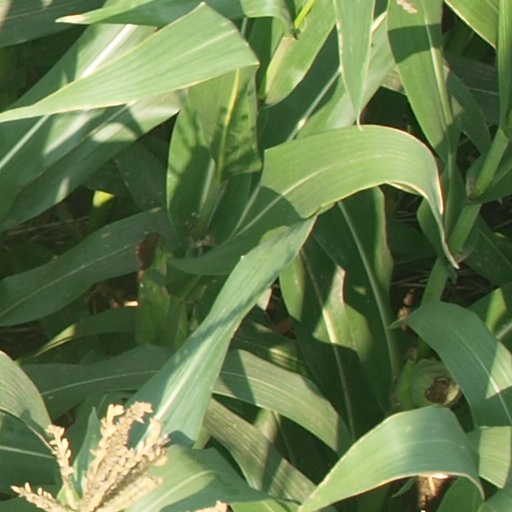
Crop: maize; corn